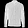
Label: Shirt